SS Ville du Havre

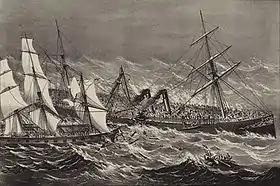
"The sinking of Ville du Havre"

The captain of "Loch Earn", after first sighting "Ville du Havre" and realizing she was dangerously close, rang the ship's bell and "ported his helm", thus turning the boat to starboard. The helm of "Loch Earn" was put to starboard, but "Ville du Havre" came right across "Loch Earn's" bow. "Ville du Havre" was violently shaken by the collision and noise; all the passengers were awakened. Confused, most passengers went on deck, only to discover the ship was rapidly sinking. The captain assured them that all was fine, but in reality the ship had been nearly broken in two, and it did not take long for passengers to realize the situation was desperate. Commotion and chaos overtook panicked passengers. They started grabbing life preservers and trying to push lifeboats into the water. Unfortunately, these had recently been painted, and they were now stuck fast to the deck. Finally, a few of them were yanked loose, and passengers fought desperately to be one of the few travelers to board those boats.